The Aquabats

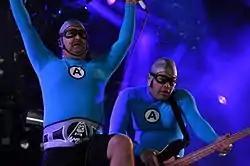
Singer Christian Jacobs and bassist Chad Larson (pictured above in 2013) formed the Aquabats with former trumpeter Boyd Terry as a joke band in 1994.

In the early 1990s, musicians Christian Jacobs, Chad Larson and Boyd Terry met and befriended each other while living in Brea, California. Having all been active in various local punk and alternative rock bands, the three eventually conceived the idea of forming a joke band satirizing the Orange County punk scene, which Jacobs described at the time as being overwhelmed with "testosterone, beer and people fighting". The concept was to start an unabashedly silly punk band as a complete antithesis to the genre's more aggressive and humorless bands, with the intention of performing at punk shows to poke fun at the scene. While later attending a ska show in Orange County, Jacobs was exposed to the area's burgeoning ska scene and was impressed by its ethos: as he recalled, "No one was fighting or pushing each other but having a good time". It was then decided that they would start a ska band instead, "to be part of the fun".